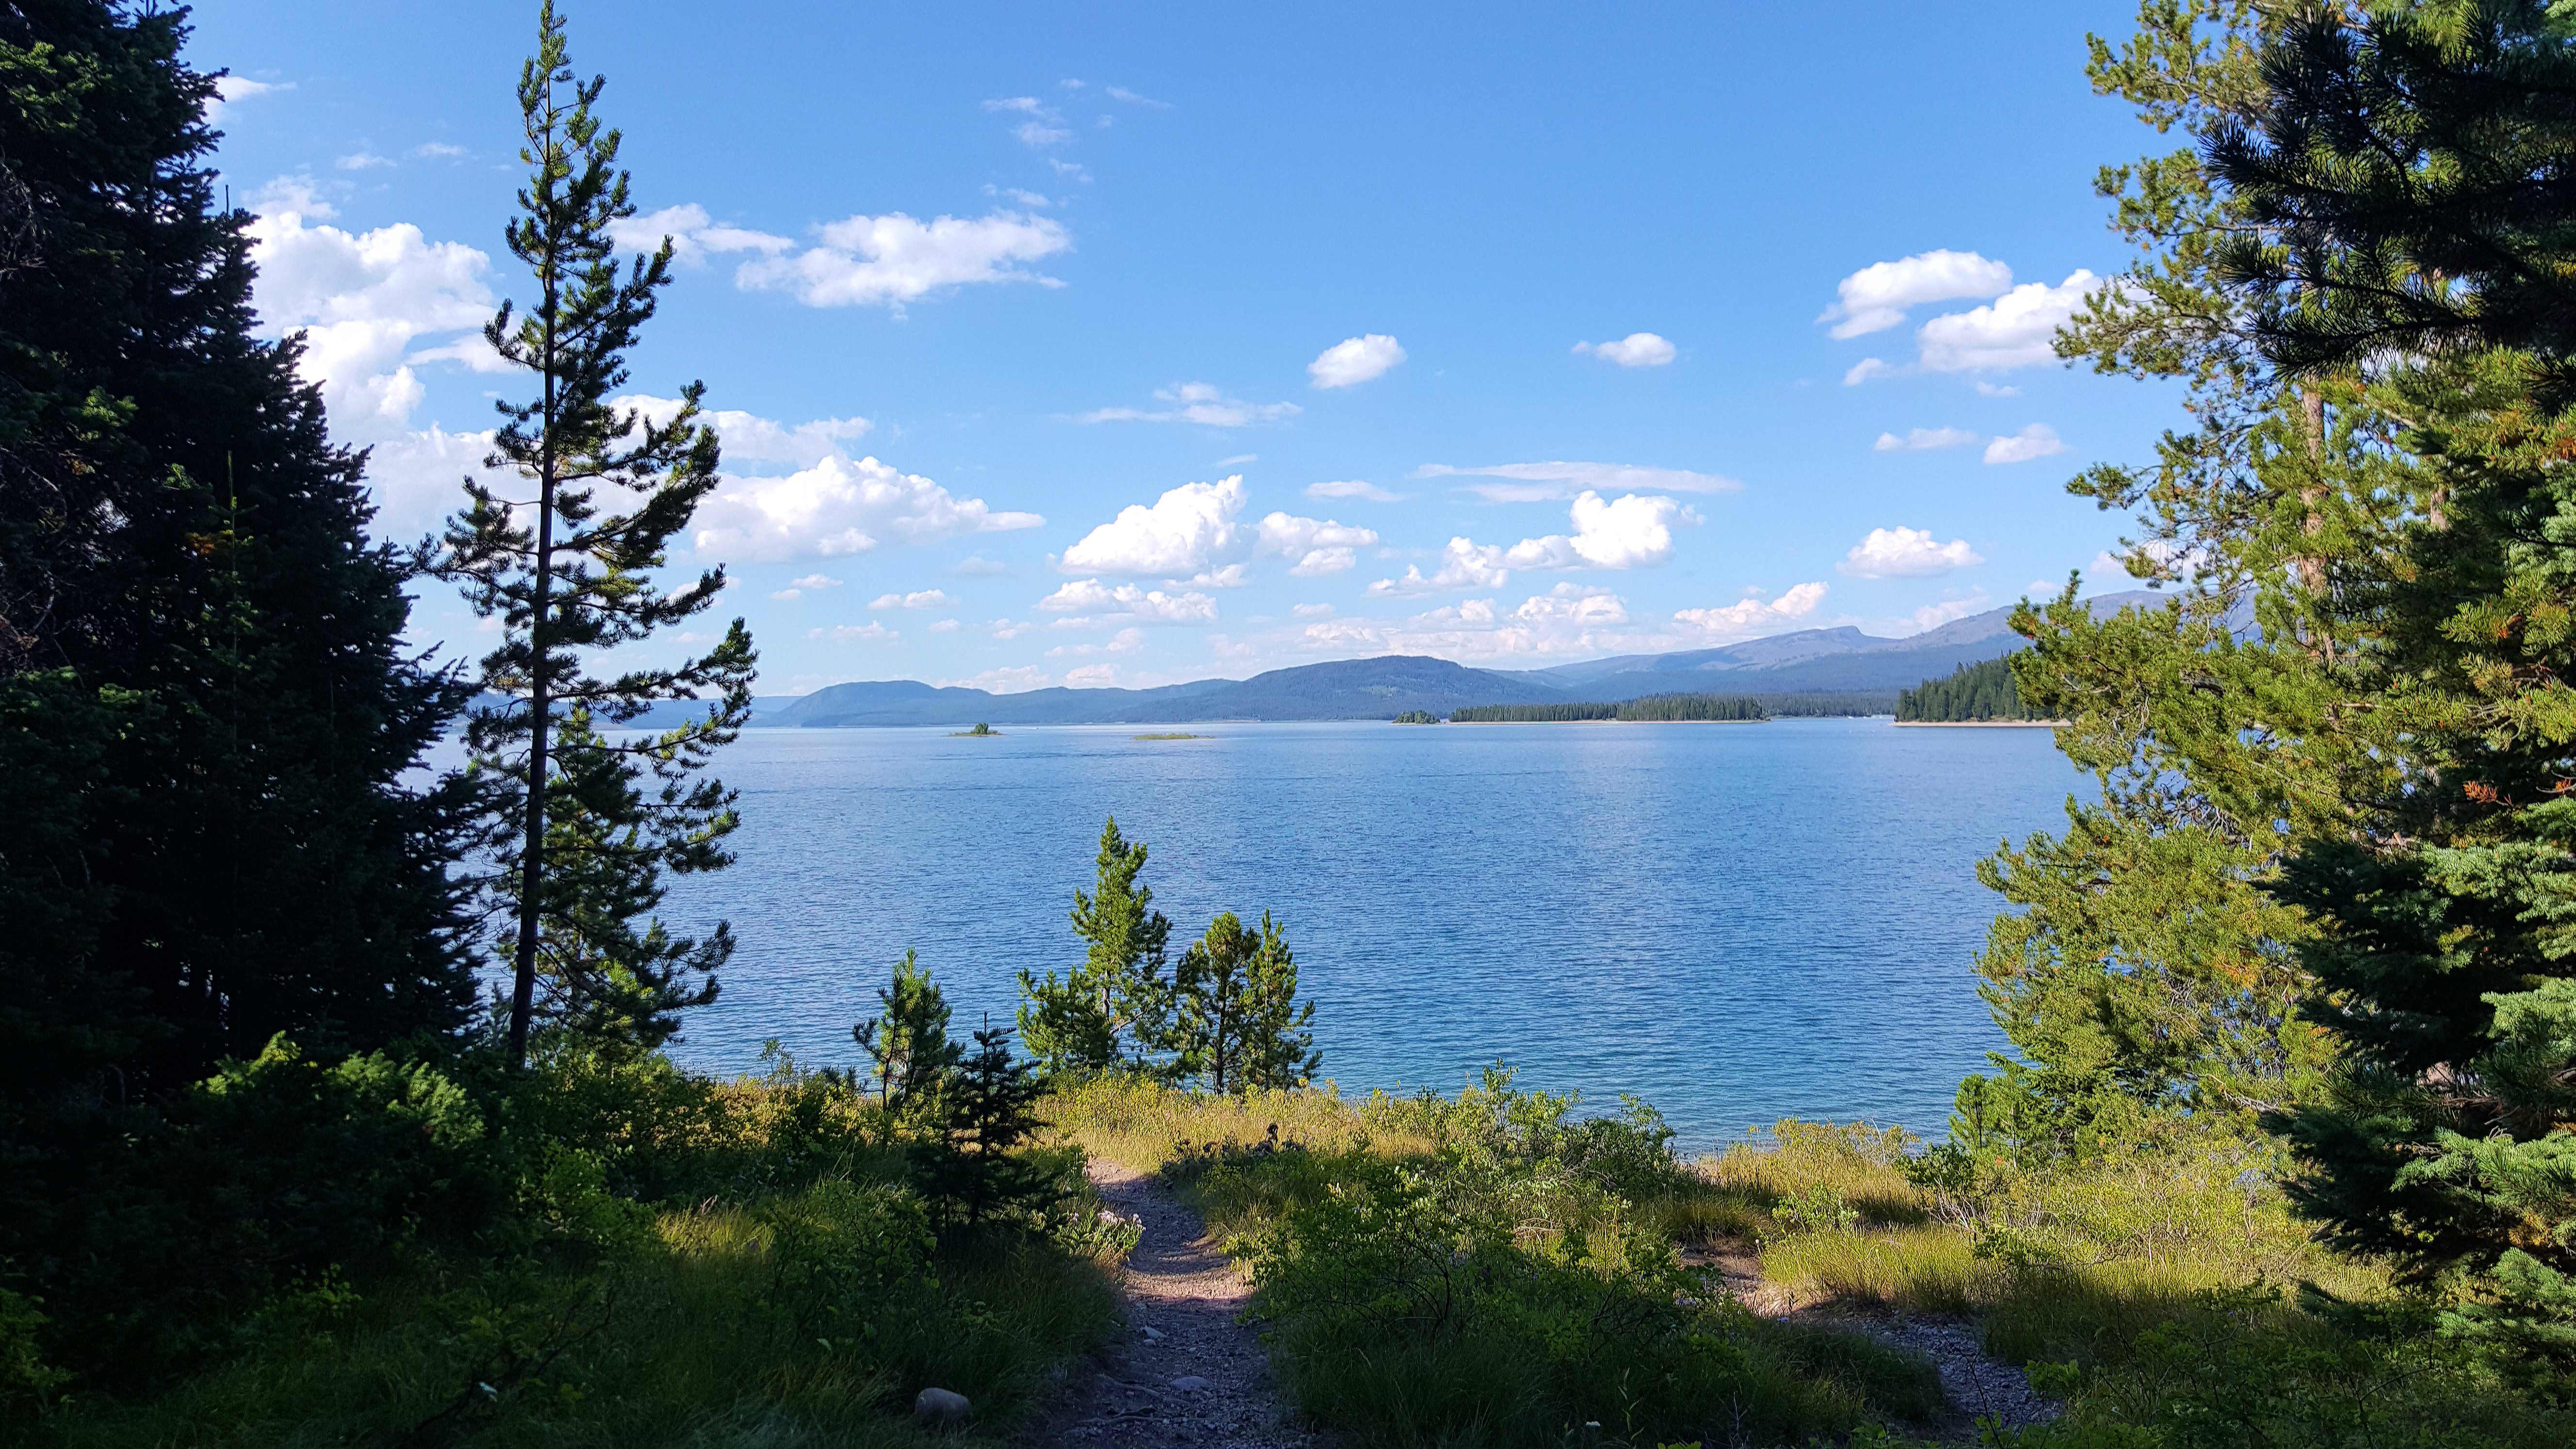
landscape, tree, water, nature, forest, outdoor, wilderness, mountain, lake, adventure, summer, vacation, recreation, wild, tranquility, reflection, glacier, park, america, alpine, reservoir, camping, national park, body of water, national, camp, exploration, vista, quiet, weekend, loch, active, grand teton, woody plant, lake lake mcdonald